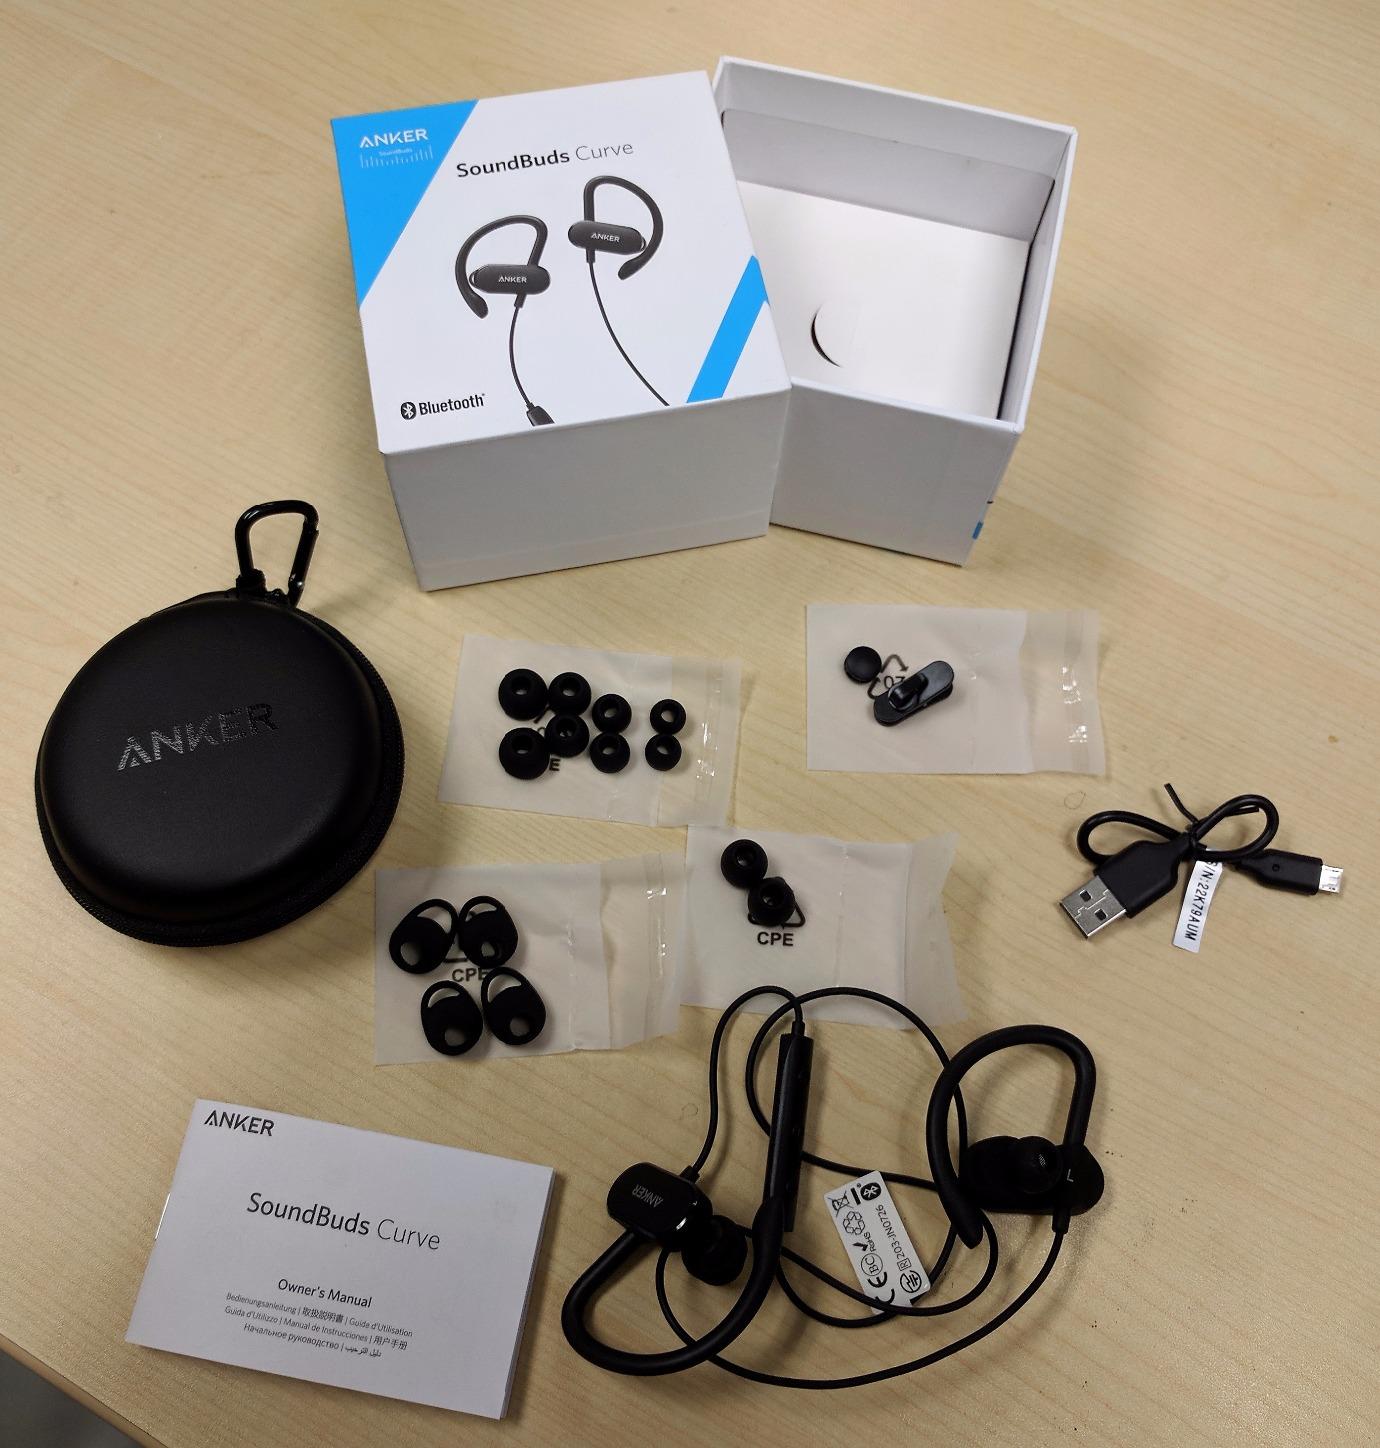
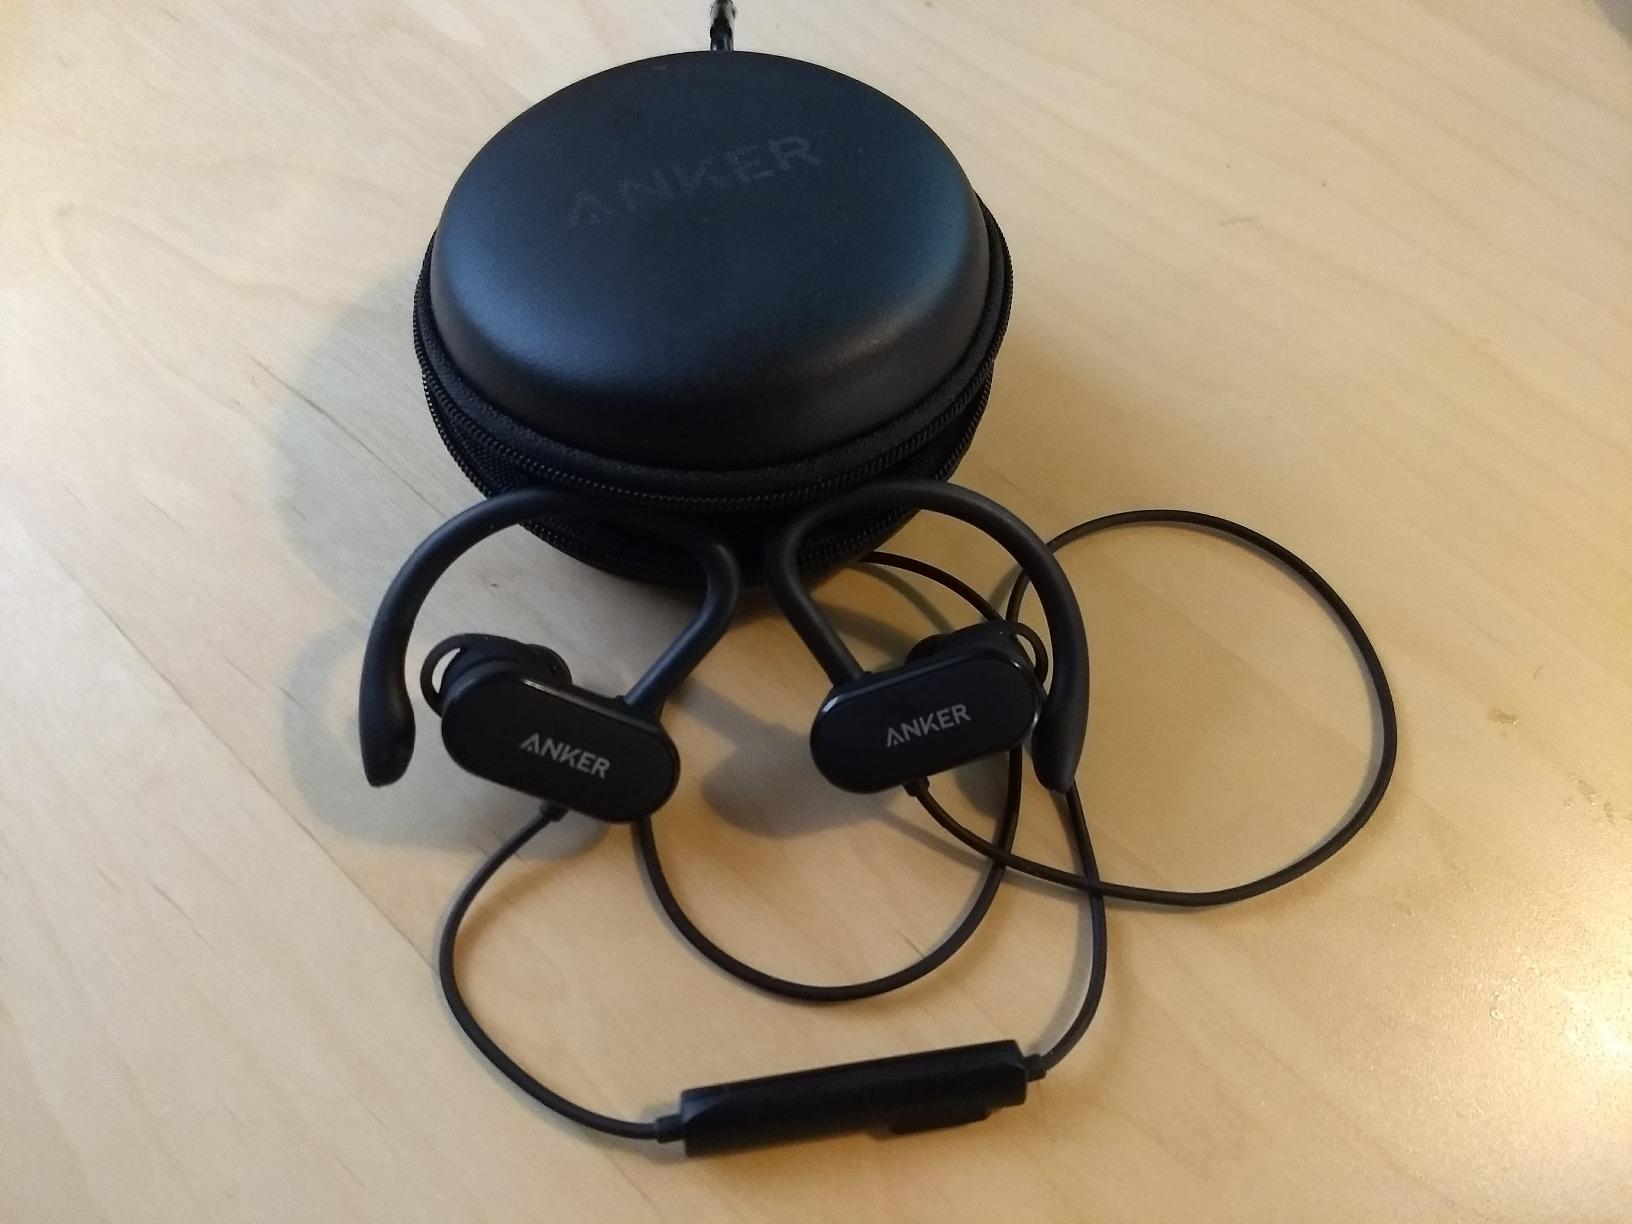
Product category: headphones
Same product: yes